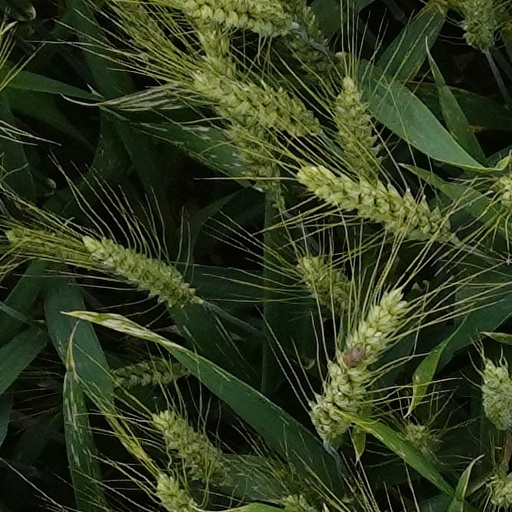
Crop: wheat